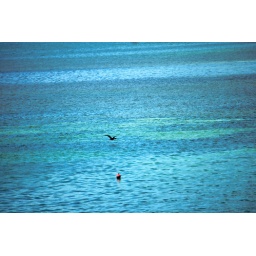
The sea is broken by the lone red ball and fowl.